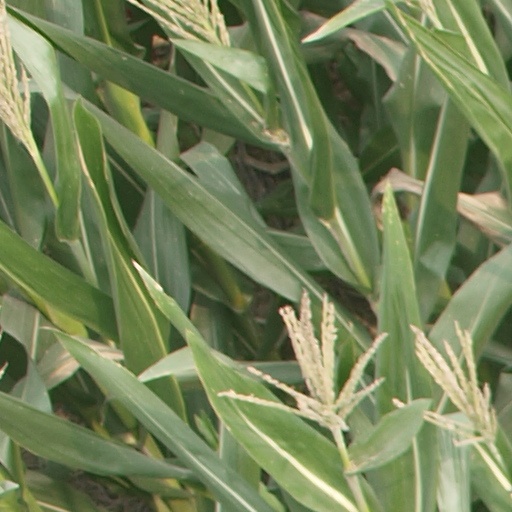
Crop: maize; corn